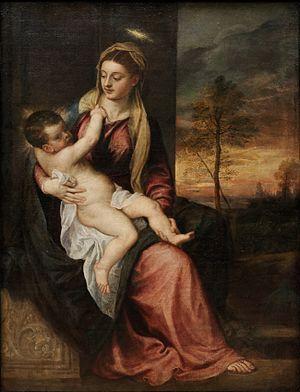
Tiziano Vecellio, Tiziano Vecelli ou Tiziano da Cador, plus communément appelé Titien ou le Titien en français, né vers 1488 à Pieve di Cadore, mort le 27 août 1576 à Venise, est un peintre et graveur italien de l'école vénitienne, auteur d'une importante œuvre picturale. Il est considéré comme un des plus grands portraitistes de cette époque, notamment grâce à son habileté à faire ressortir les traits de caractère des personnages.